Pontifical Bolivarian University

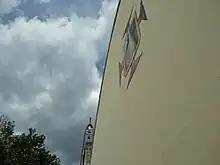
The façade of the chapel at the university's main entrance showing the seal of the university

The university was founded on September 15, 1936, by a decree of the Catholic Archbishop of Medellín, Monsignor Tiberio de Jesús Salazar y Herrera as the Universidad Católica Bolivariana (UCB, Catholic Bolivarian University). The UCB started with a small faculty and 78 students enrolled in the School of Law and with Monsignor Manuel José Sierra as its first rector. In 1945, the university received the title of Pontifical, from the Holy See under Pope Pius XII. With the right to use the title of Pontifical, the Pope became the Grand Chancellor of the university.